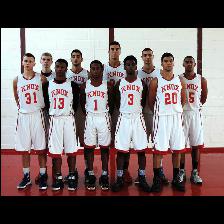
Label: Human